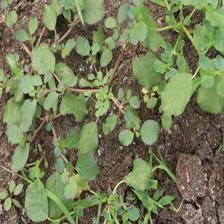
Label: BroadLeafWeed